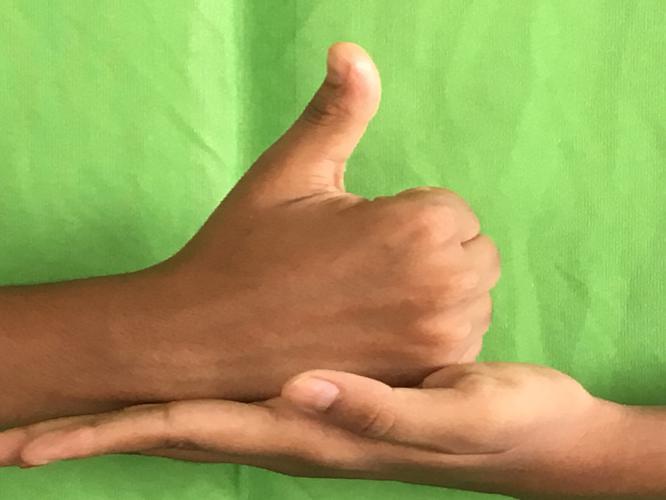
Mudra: Shivalinga
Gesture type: double_hand